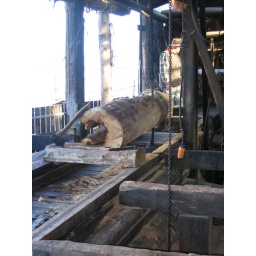
Only operating Huon pine mill in Tasmania. Uses driftwood and forest floor timber.